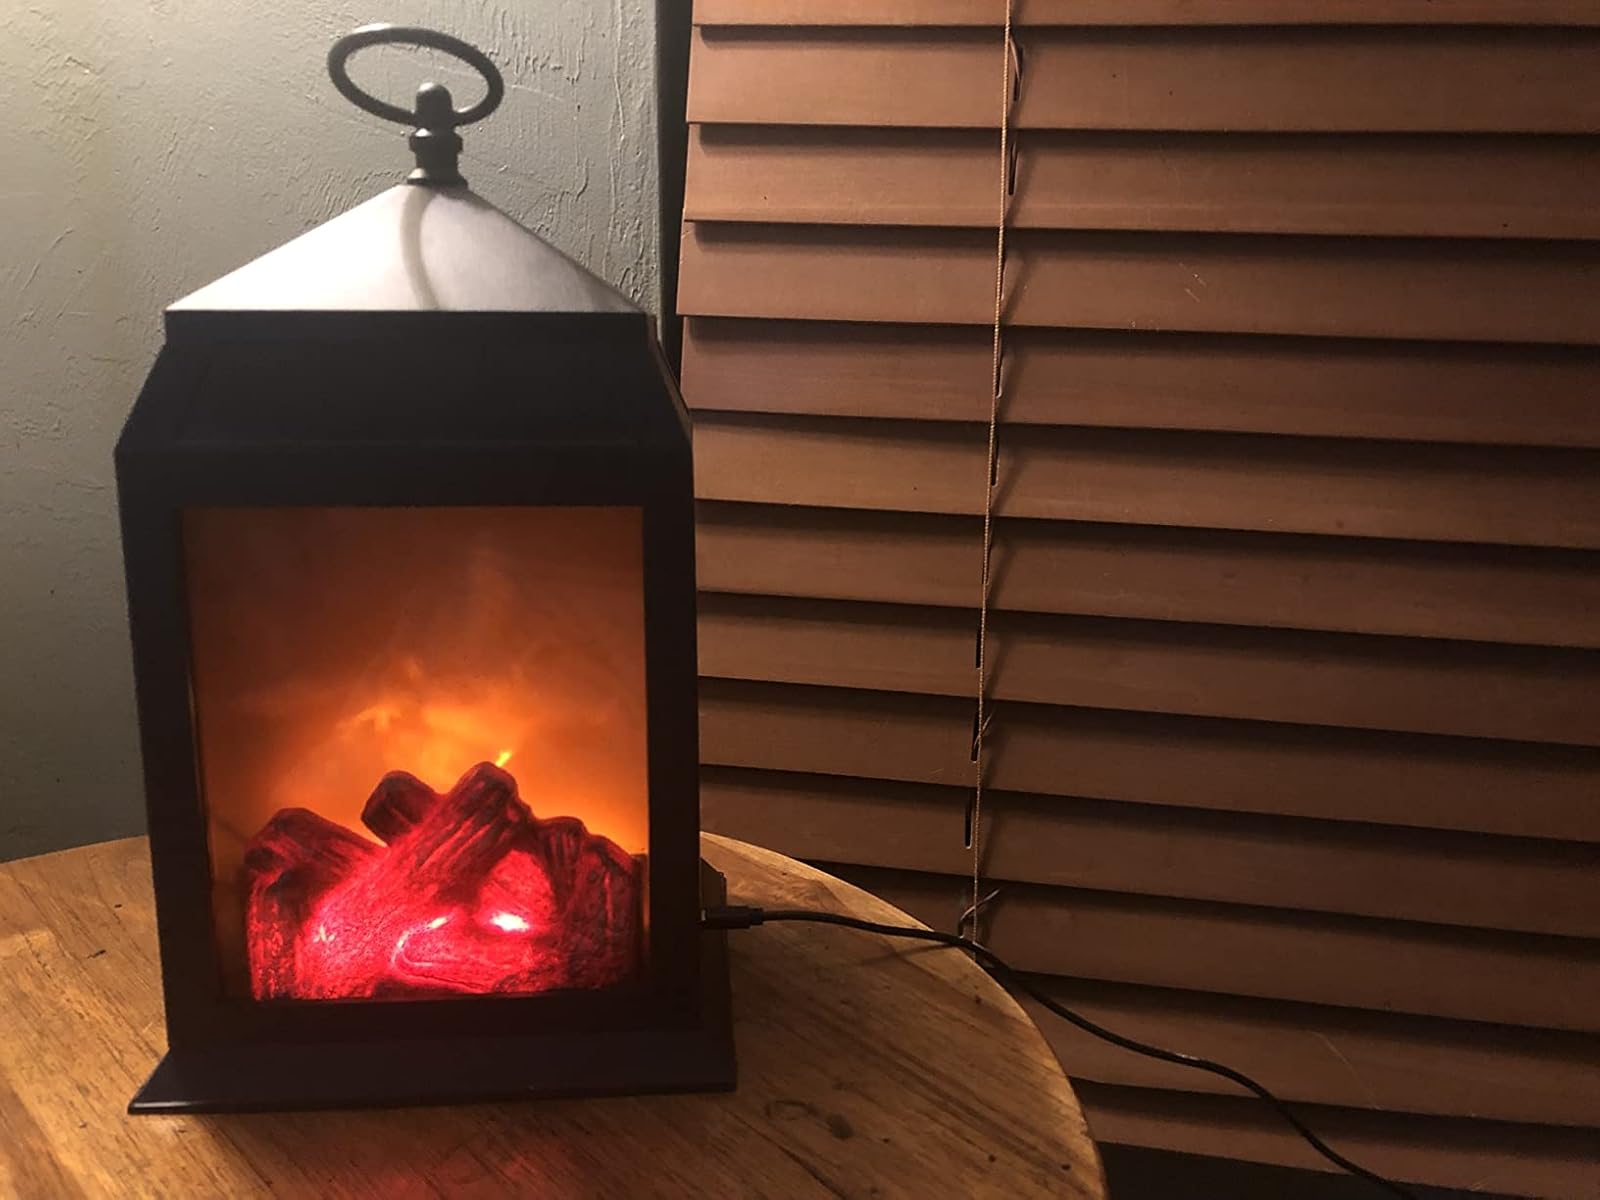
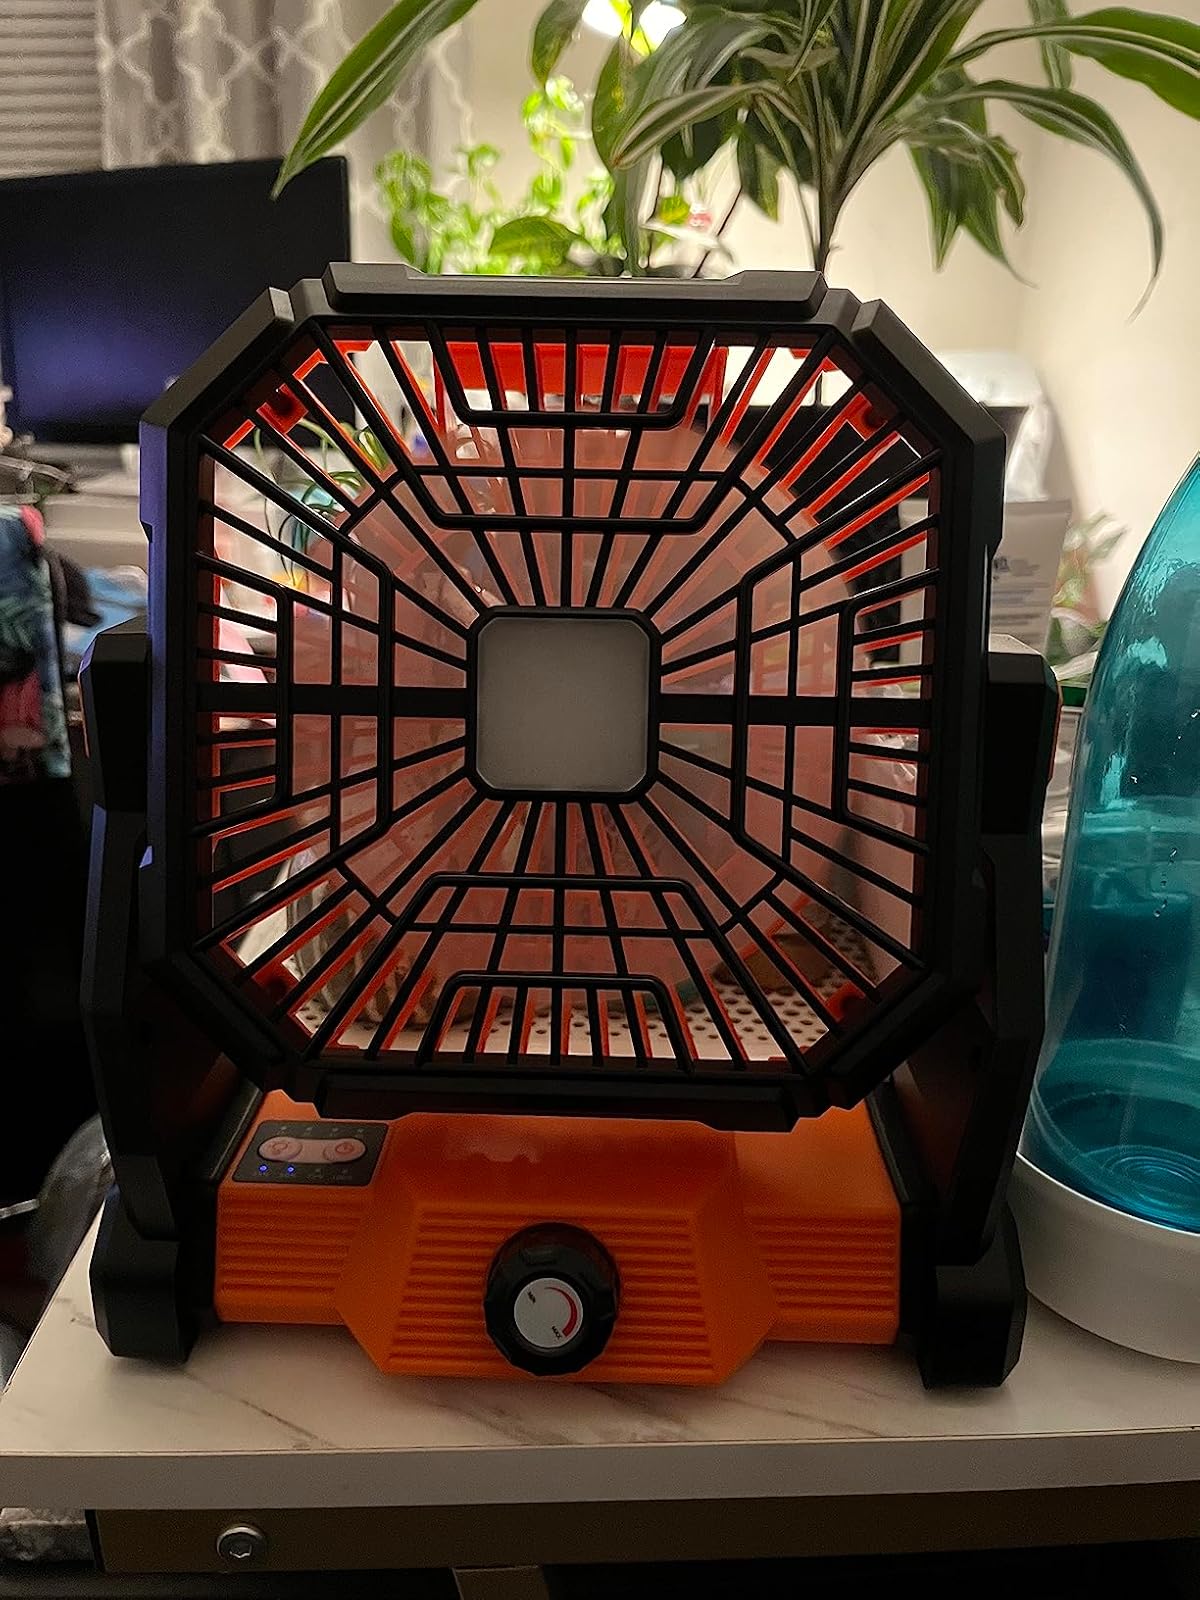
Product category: lantern
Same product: no